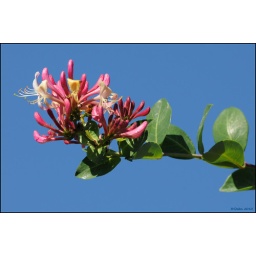
Ik hoop dat ik de naam van deze prachtige bloem juist heb opgezocht in mijn bloemenboek...